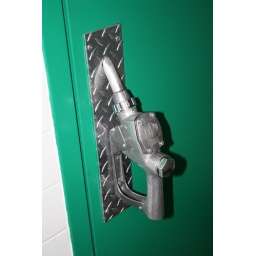
bathroom door handle in quaker steak and lube